SummerSlam (2019)

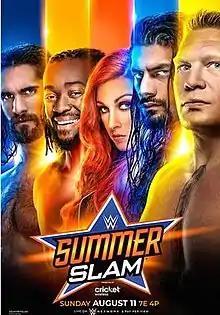
Promotional poster featuring Seth Rollins, Kofi Kingston, Becky Lynch, Roman Reigns, and Brock Lesnar

The 2019 SummerSlam was a professional wrestling event produced by WWE. It was the 32nd annual SummerSlam and took place on August 11, 2019, at the Scotiabank Arena in Toronto, Ontario, Canada, marking the second SummerSlam held at this venue after the 2004 event and the first held outside of New York since 2014. The event aired via pay-per-view (PPV) and livestreaming and featured wrestlers from the promotion's Raw, SmackDown, and 205 Live brand divisions.